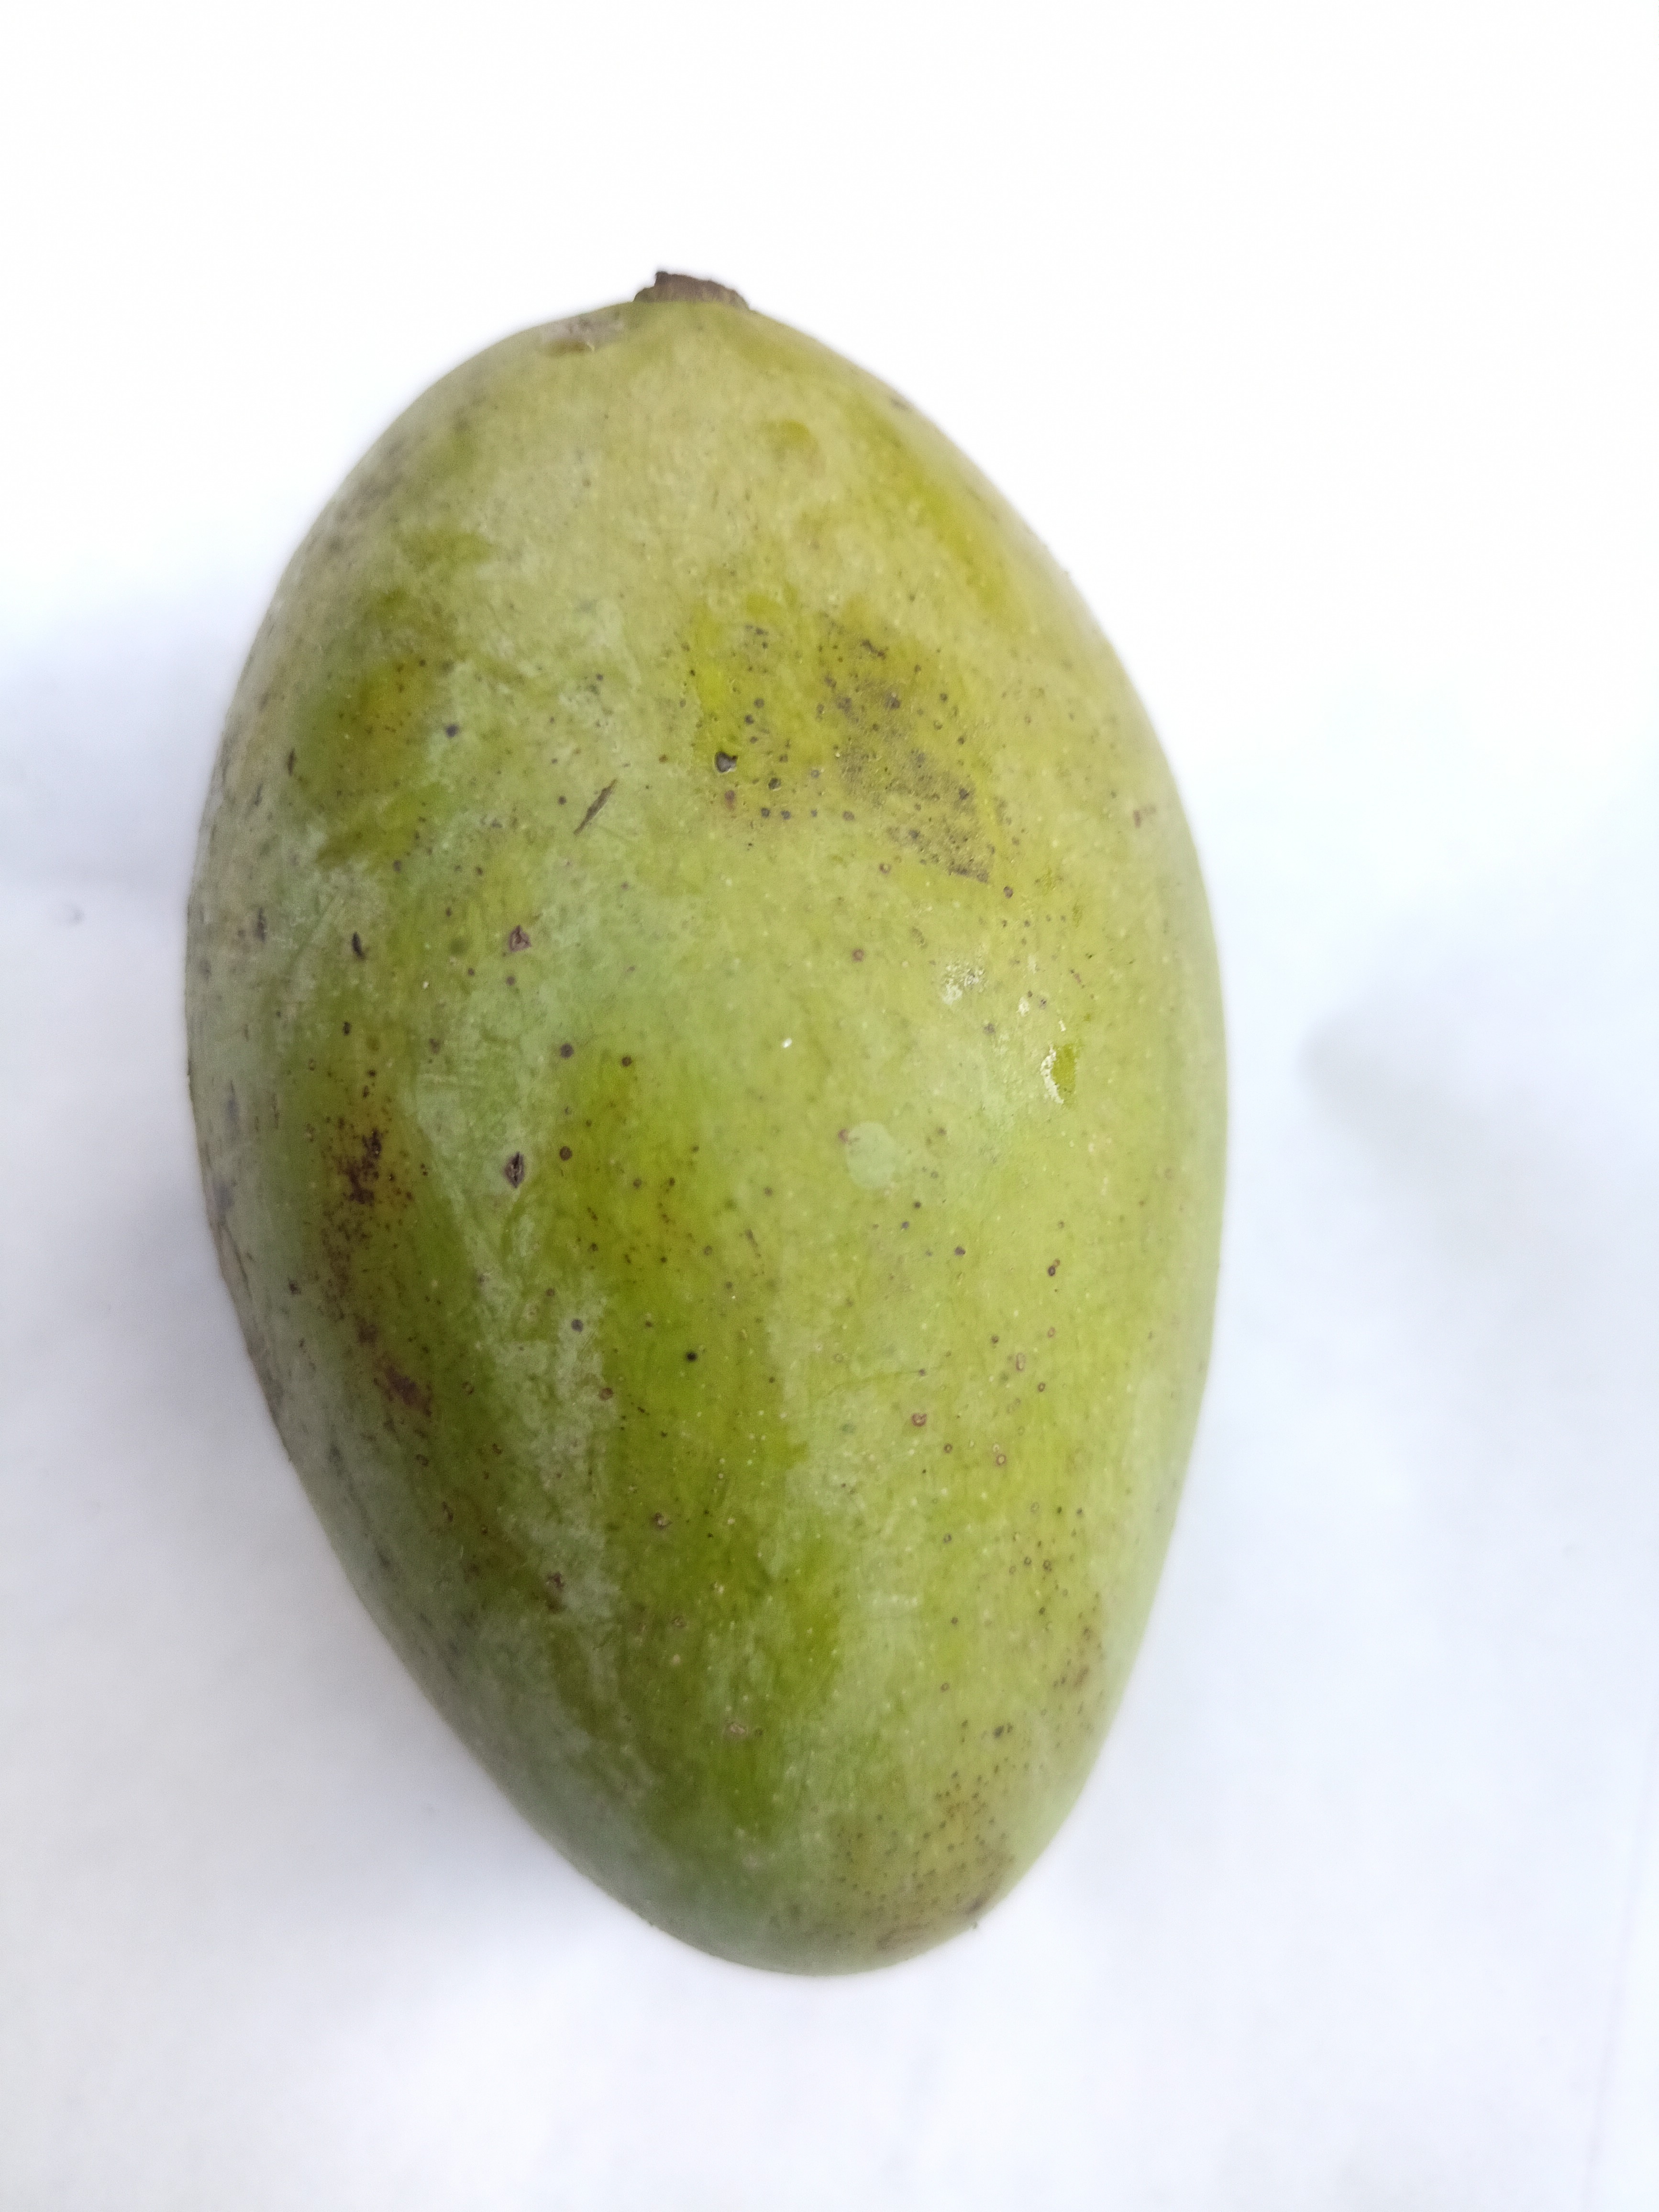
Mango variety: Amrapali